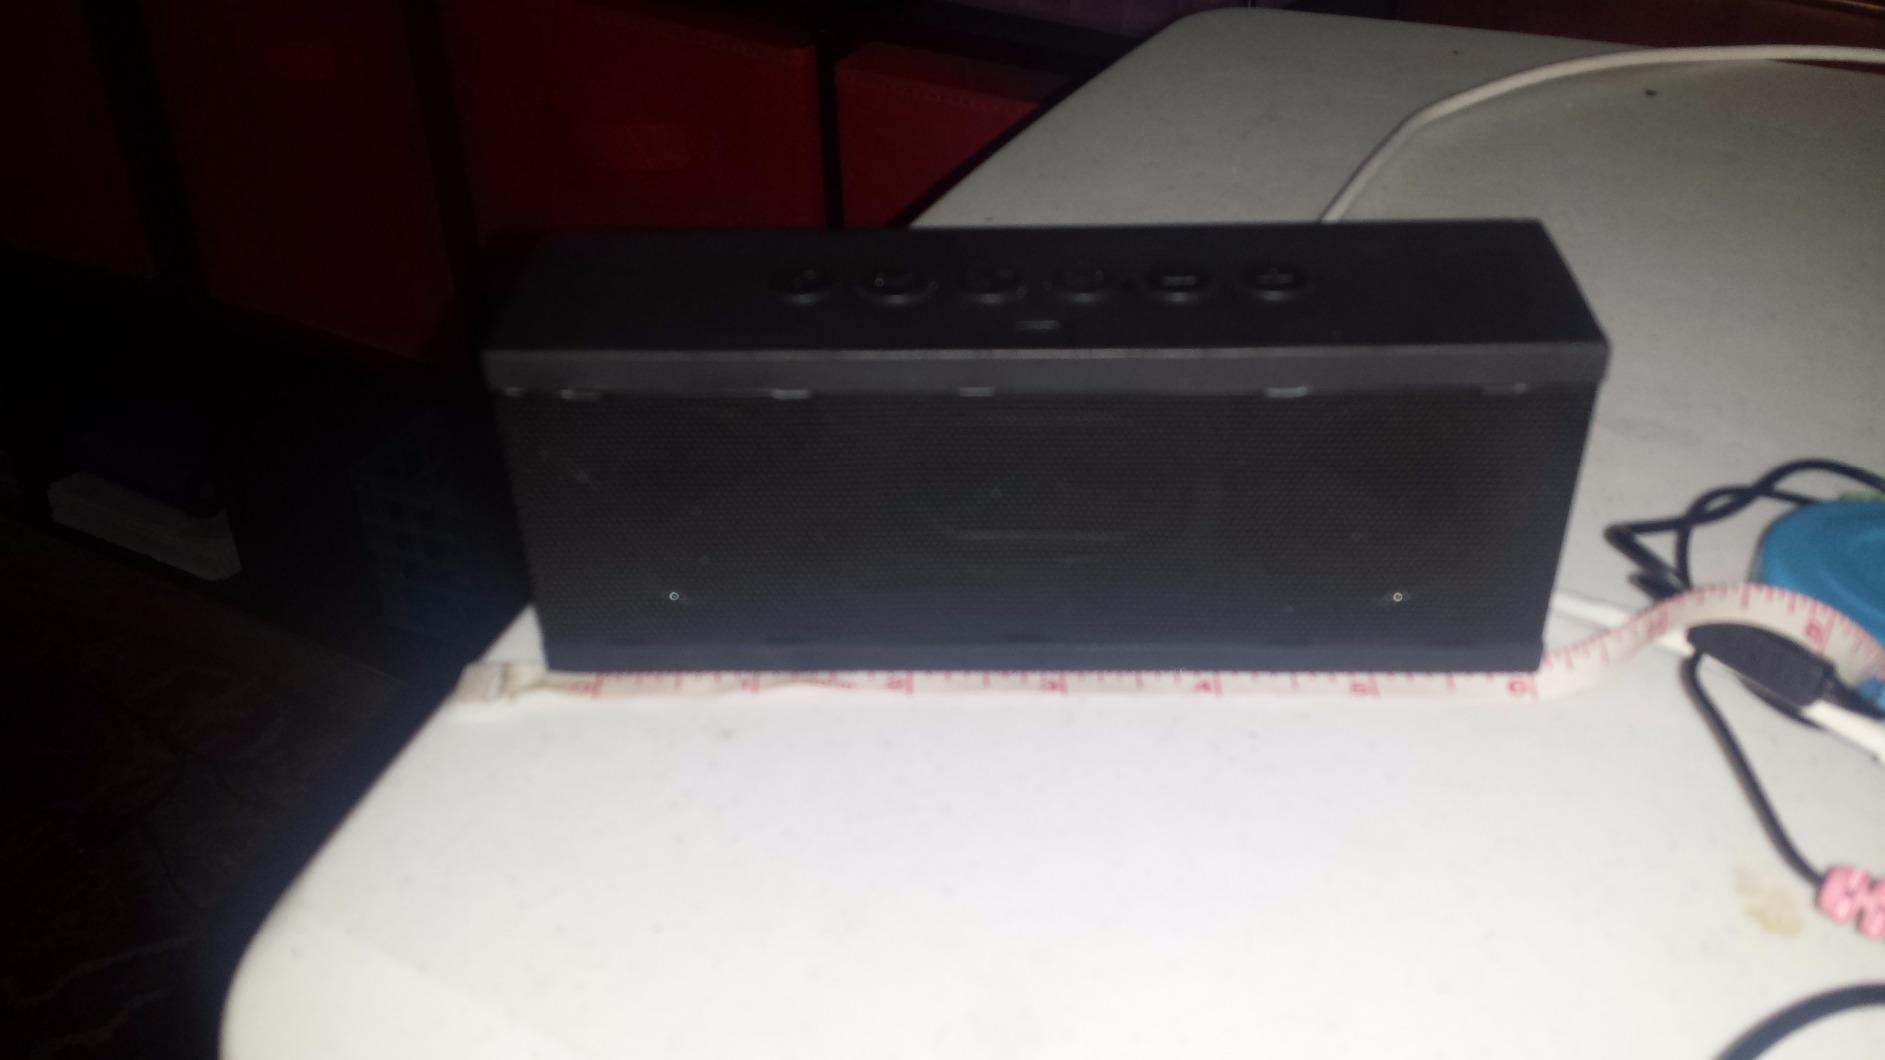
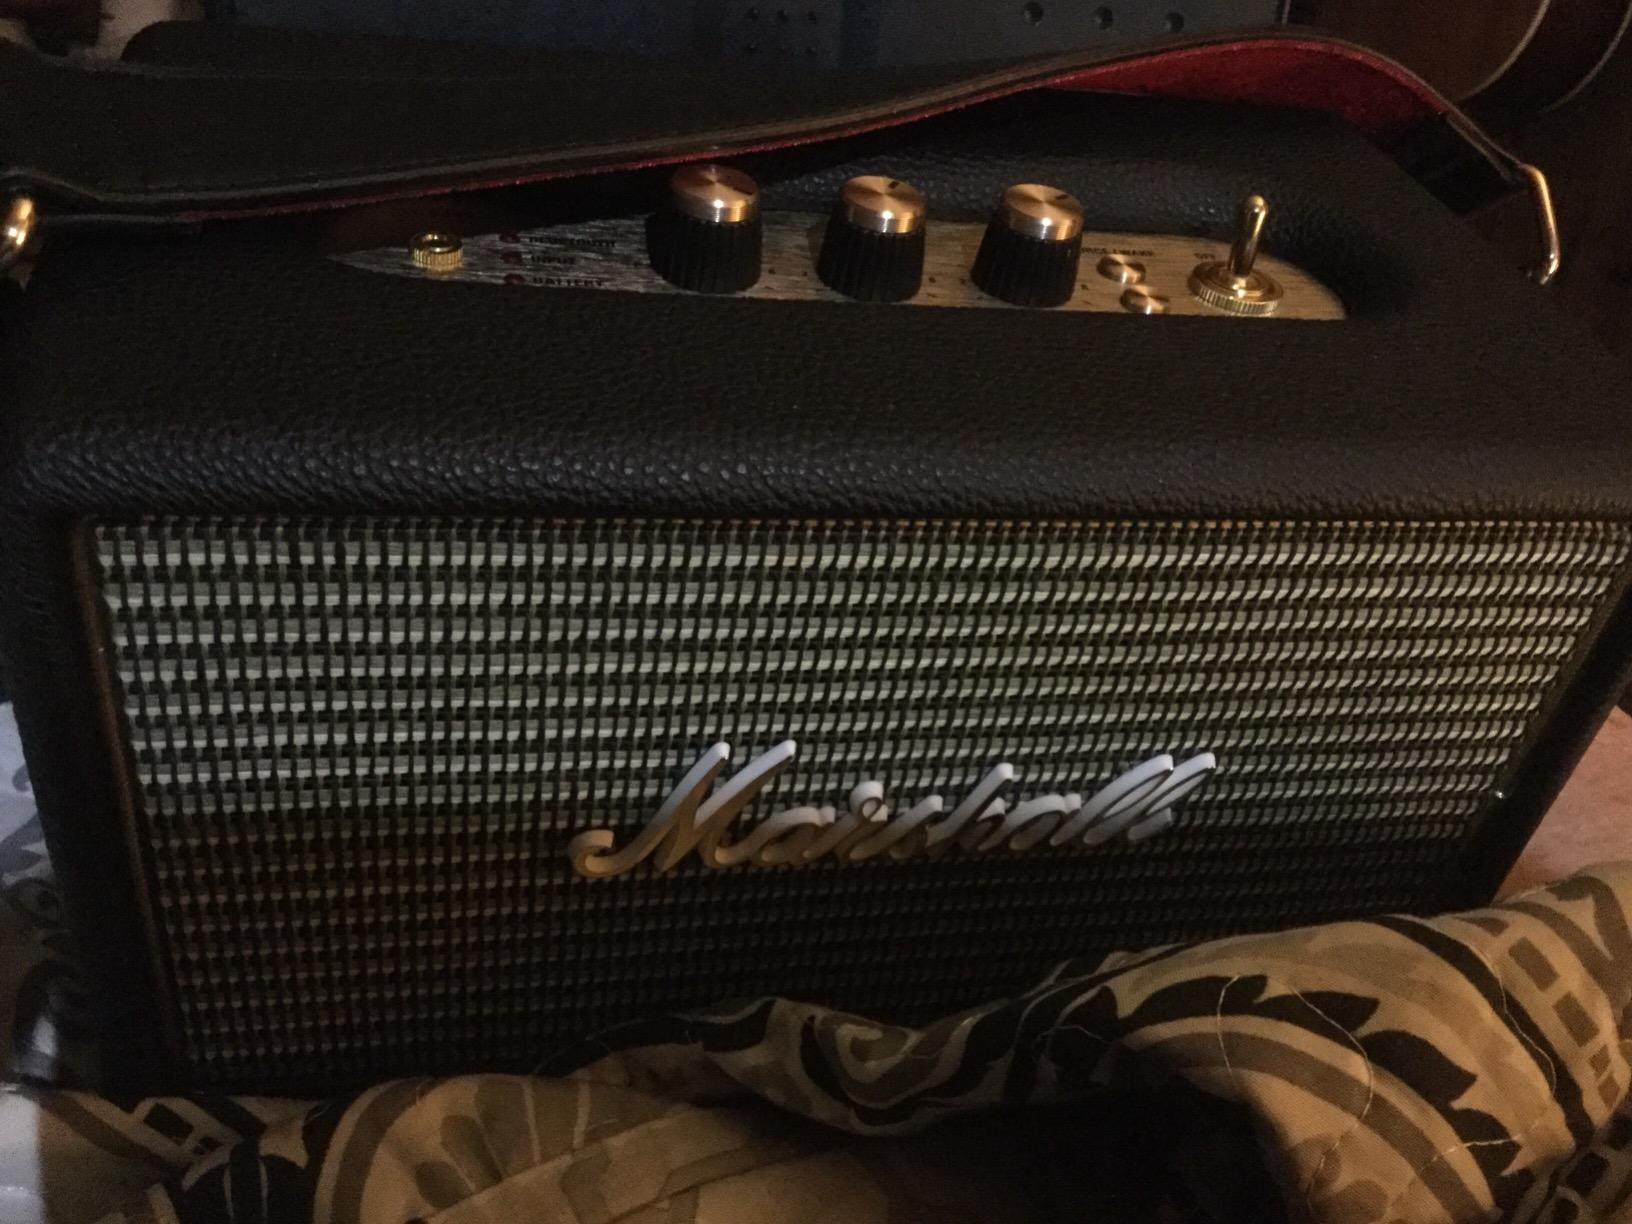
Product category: speaker
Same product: no